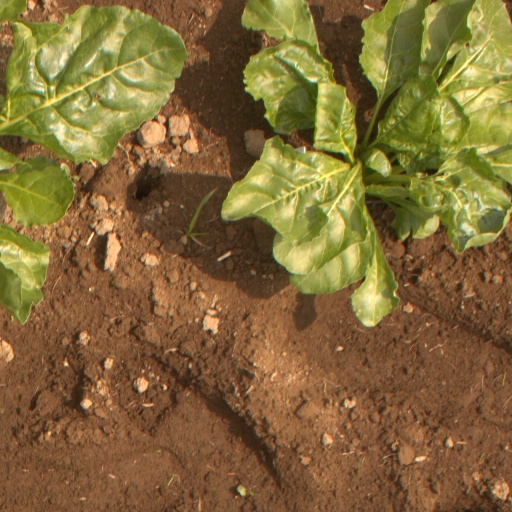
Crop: sugar beet